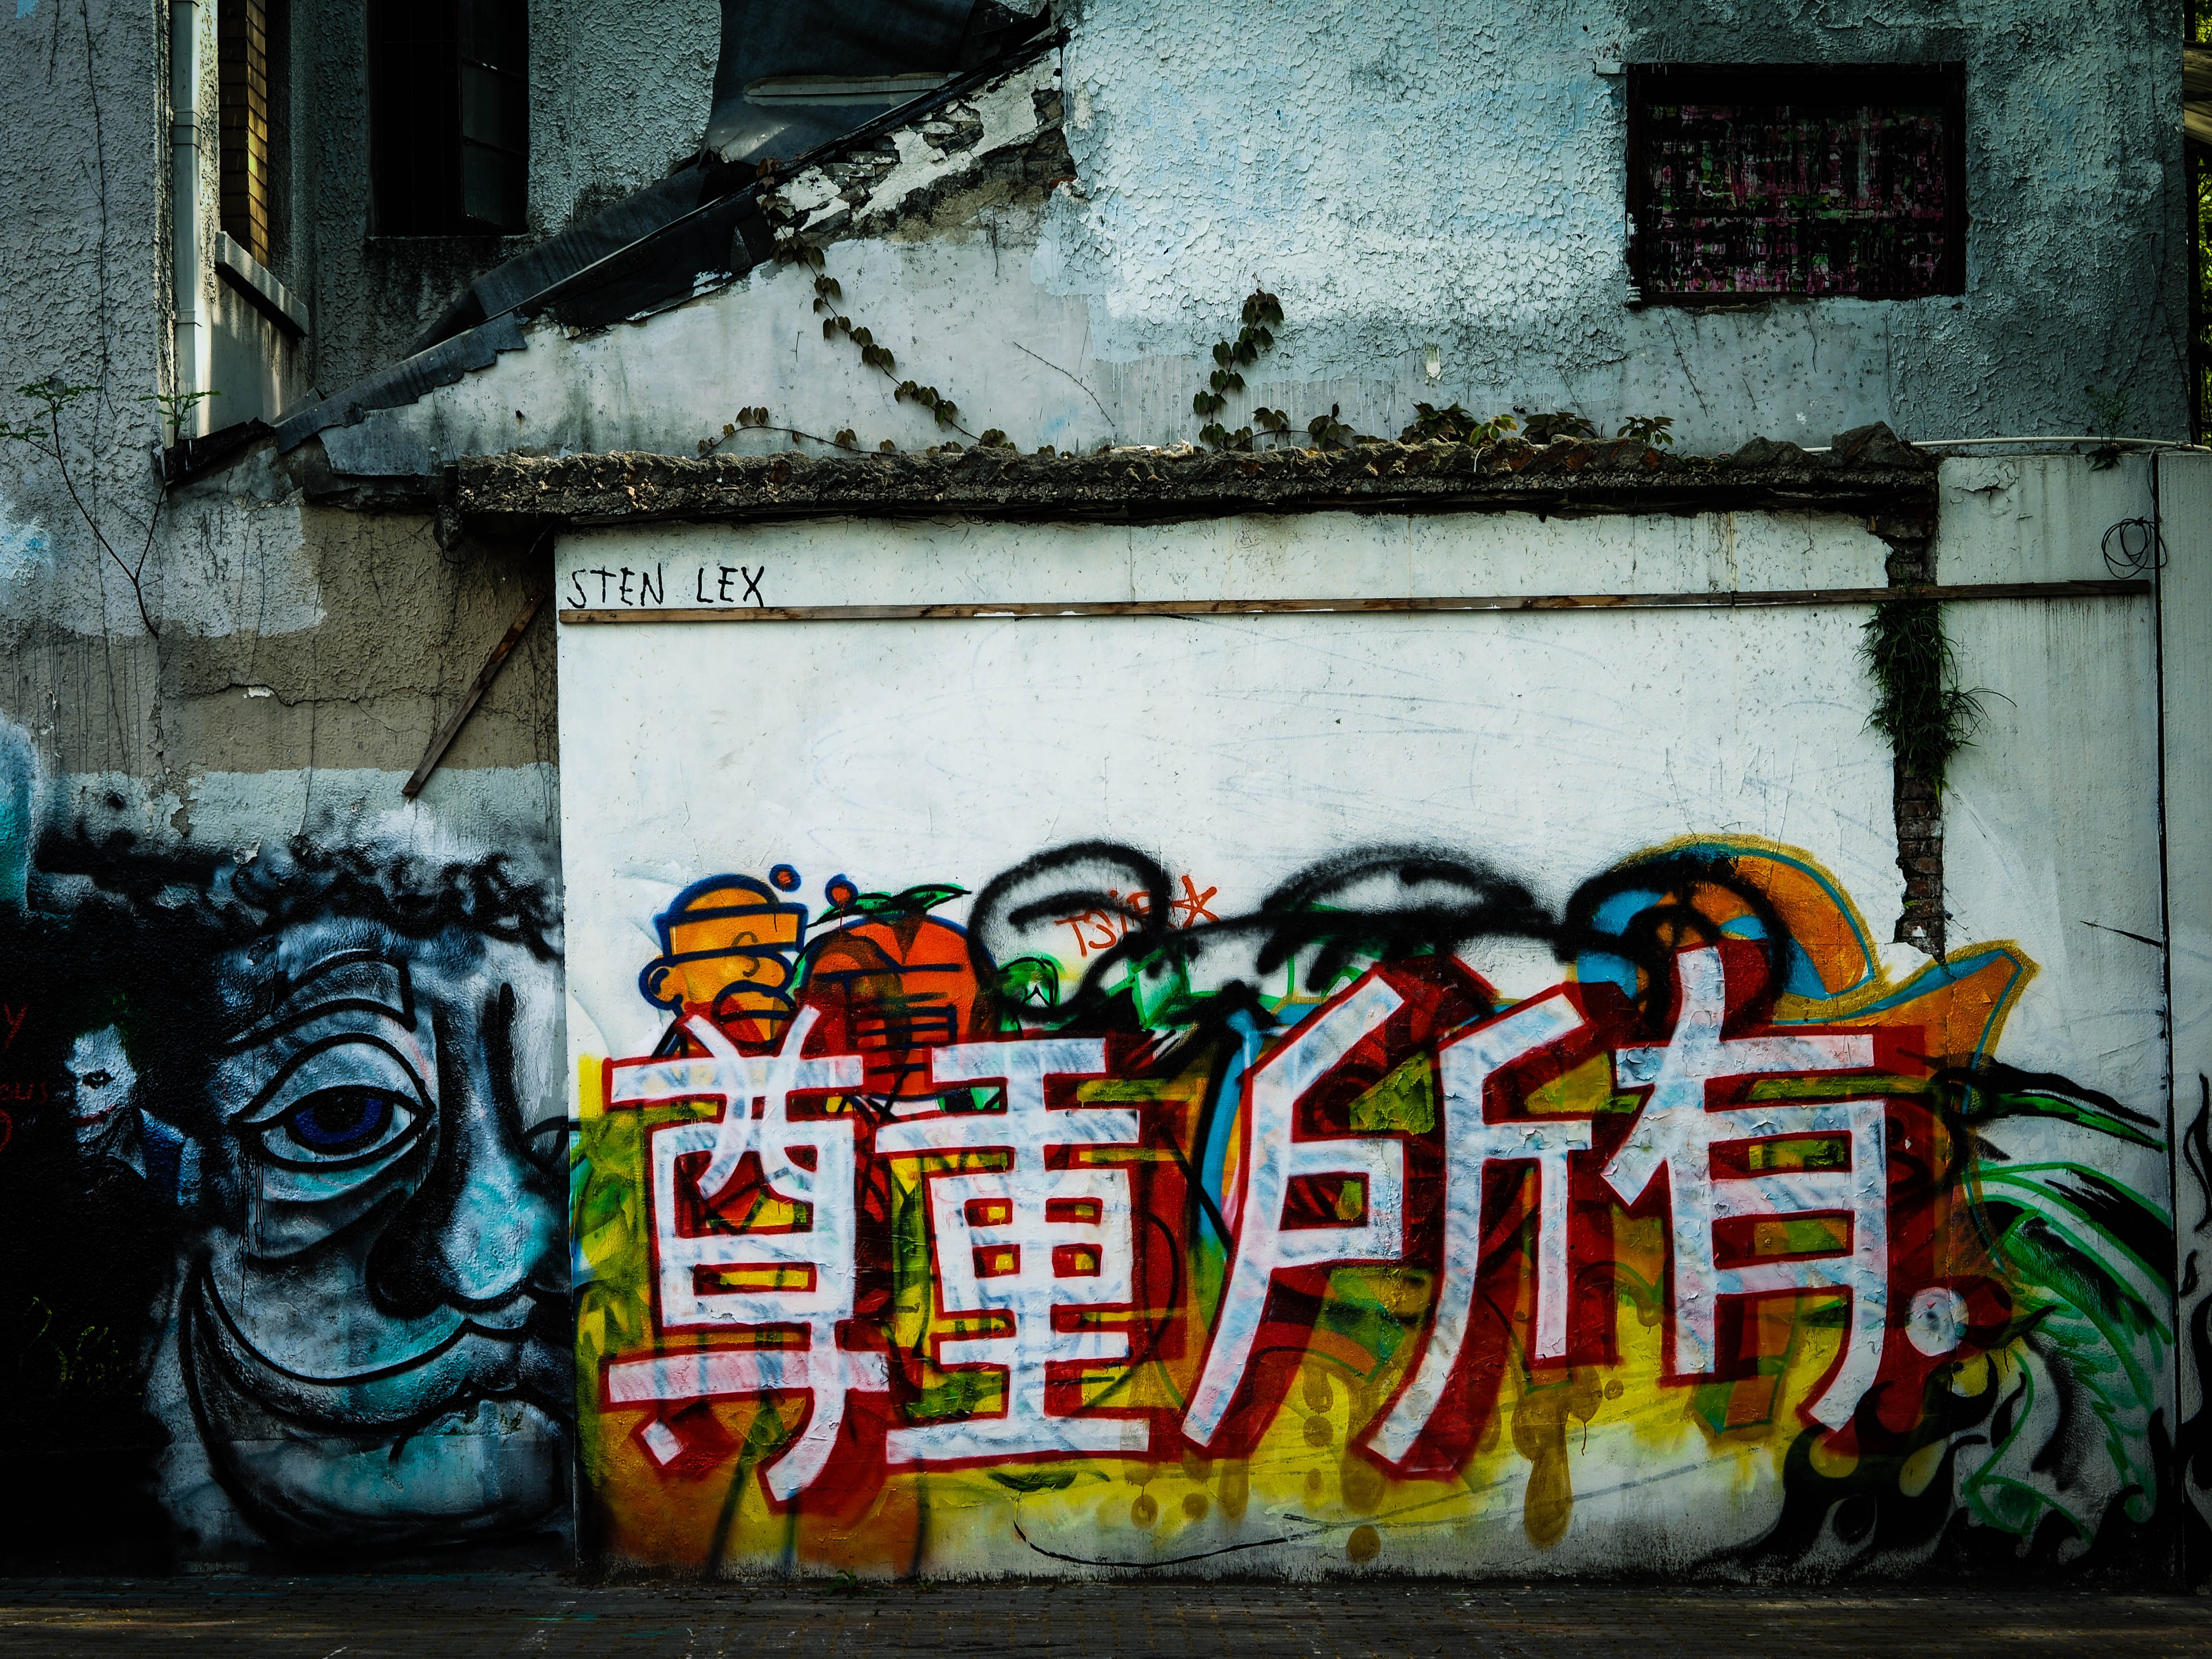
road, street, wall, graffiti, street art, art, infrastructure, shanghai, people's republic of china, urban area